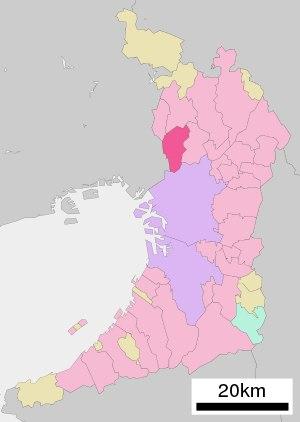
Toyonaka est une municipalité du Japon, dans la préfecture d'Osaka. Elle a reçu le statut de ville en 1936.